Ada Paterson

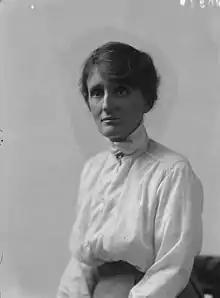

Ada Gertrude Paterson (6 June 1880 – 26 August 1937) was a New Zealand school medical doctor, child health administrator and community worker.